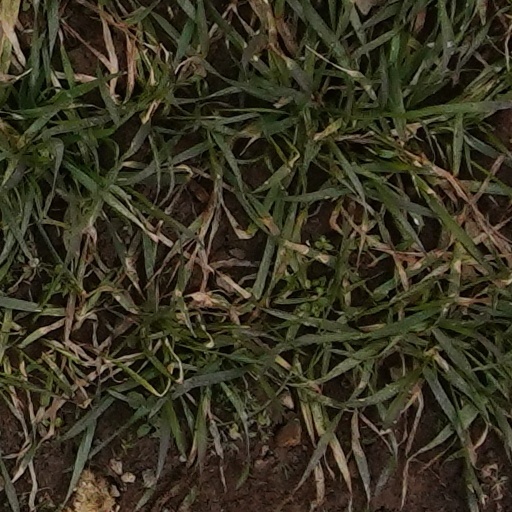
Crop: wheat